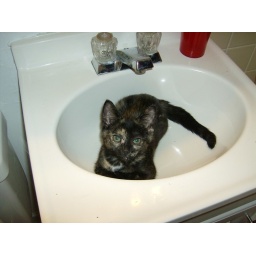
bear in sink